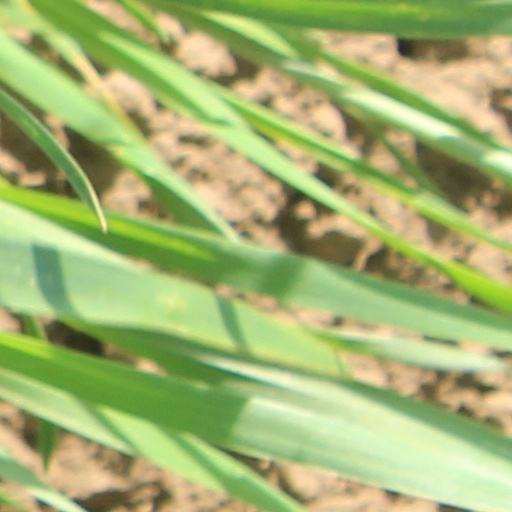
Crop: wheat